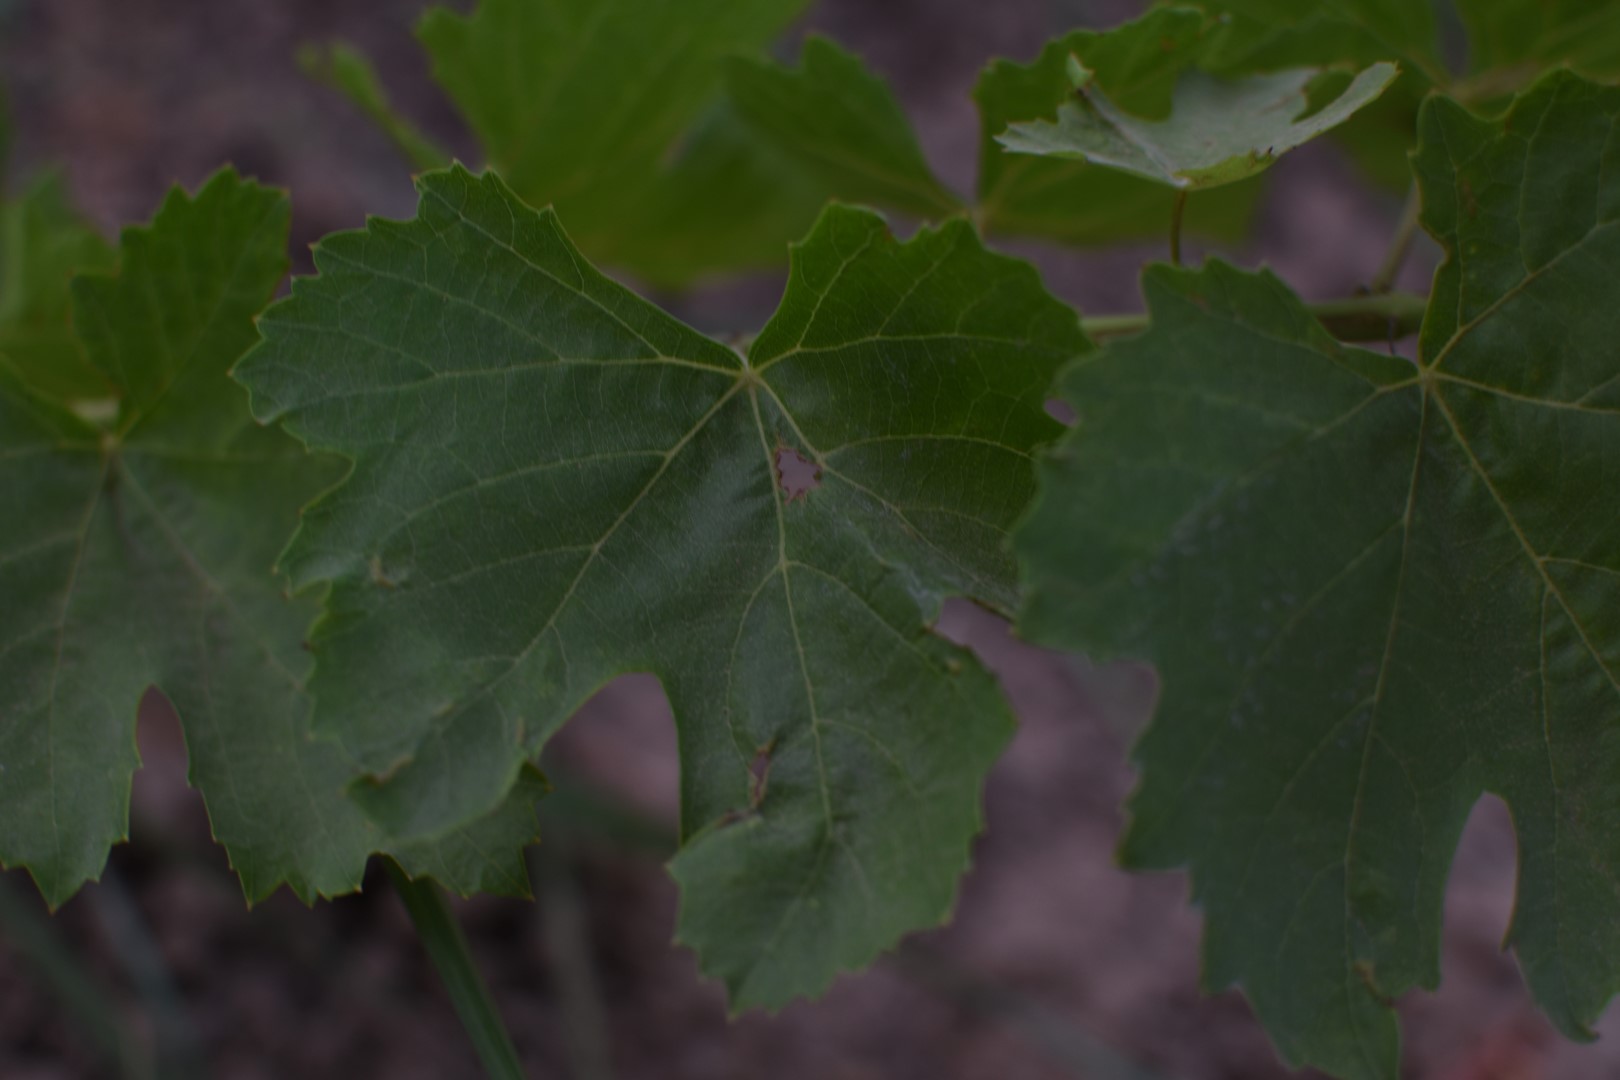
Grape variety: Thompson Seedless